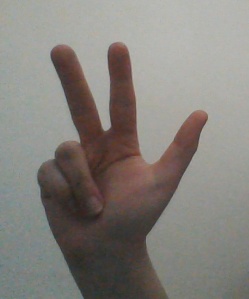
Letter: al